Martha Jefferson

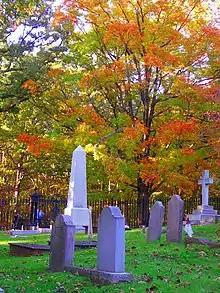
Monticello Family Graveyard, including Thomas Jefferson's gravesite

Managing the Jefferson household became increasingly difficult for Martha Jefferson, who had endured at least one case of smallpox, may have had diabetes, and was weakened by her numerous pregnancies, which would ultimately kill her. She fled Richmond ahead of advancing British forces in early January 1781, and also avoided a raid on Monticello in June of that year, being aware that the British were interested in capturing her or her husband. The baby, Lucy Elizabeth I, fell ill during the January evacuation and never recovered, dying in 1781 on April 15.